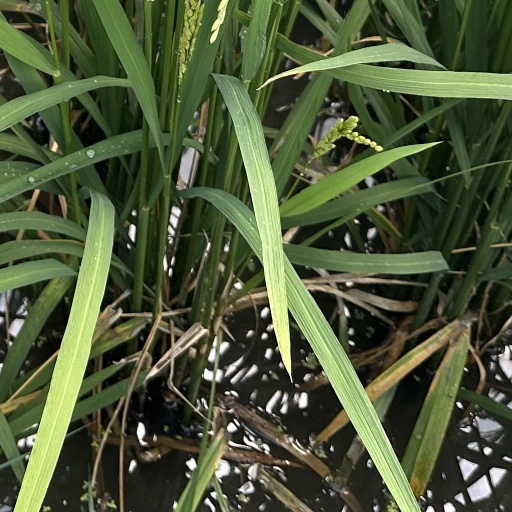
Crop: rice